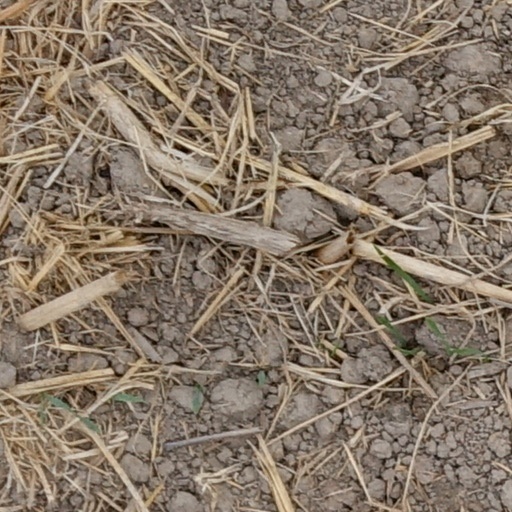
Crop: wheat